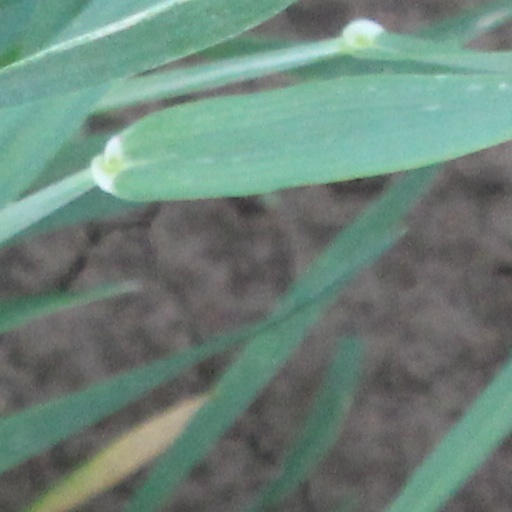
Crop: wheat